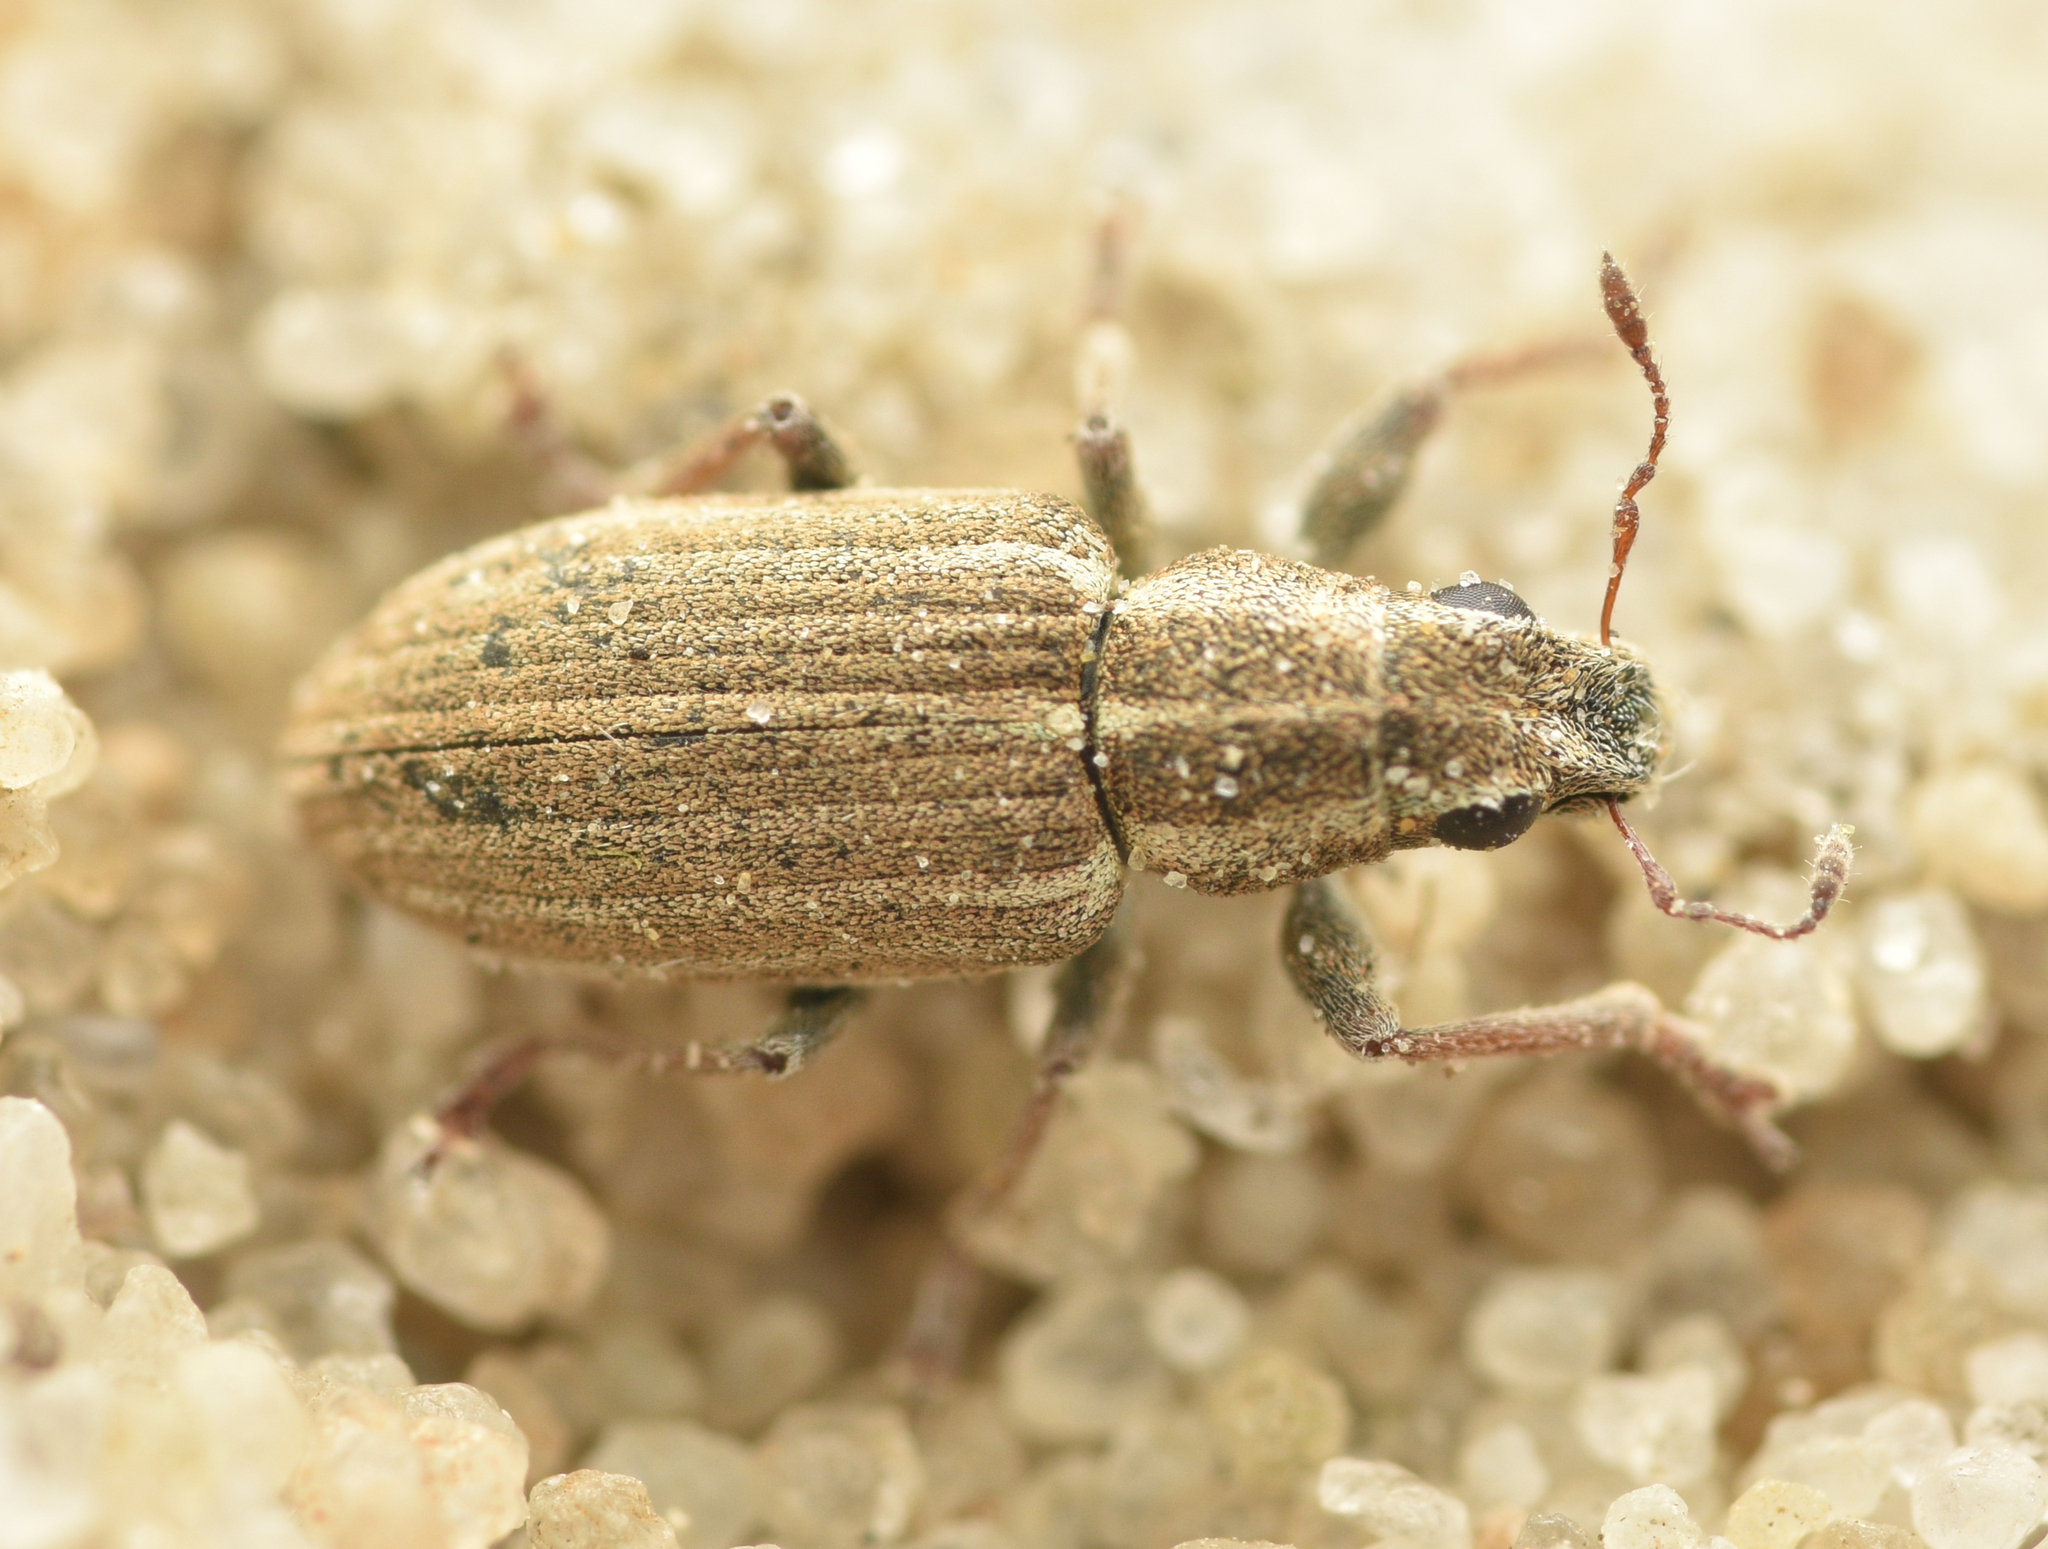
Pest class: pea_leaf_weevil